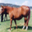
Label: horse